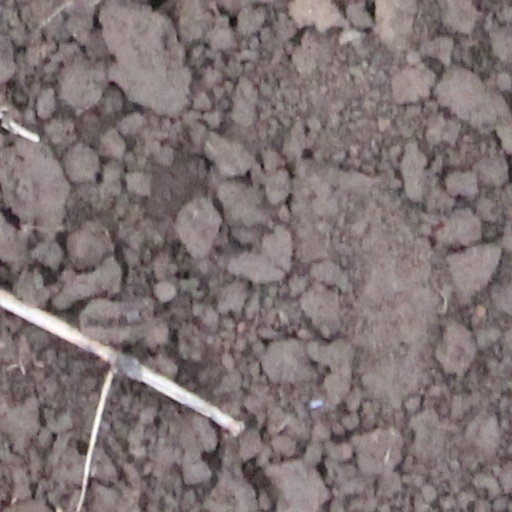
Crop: wheat